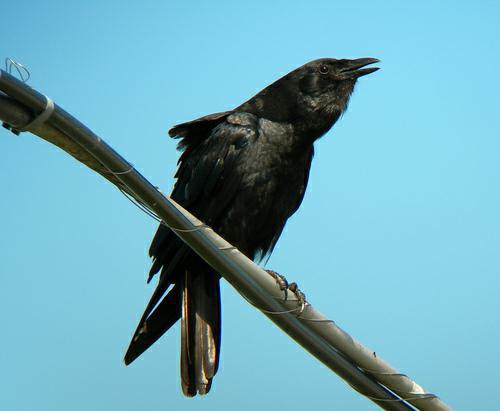
A photo of a fish crow